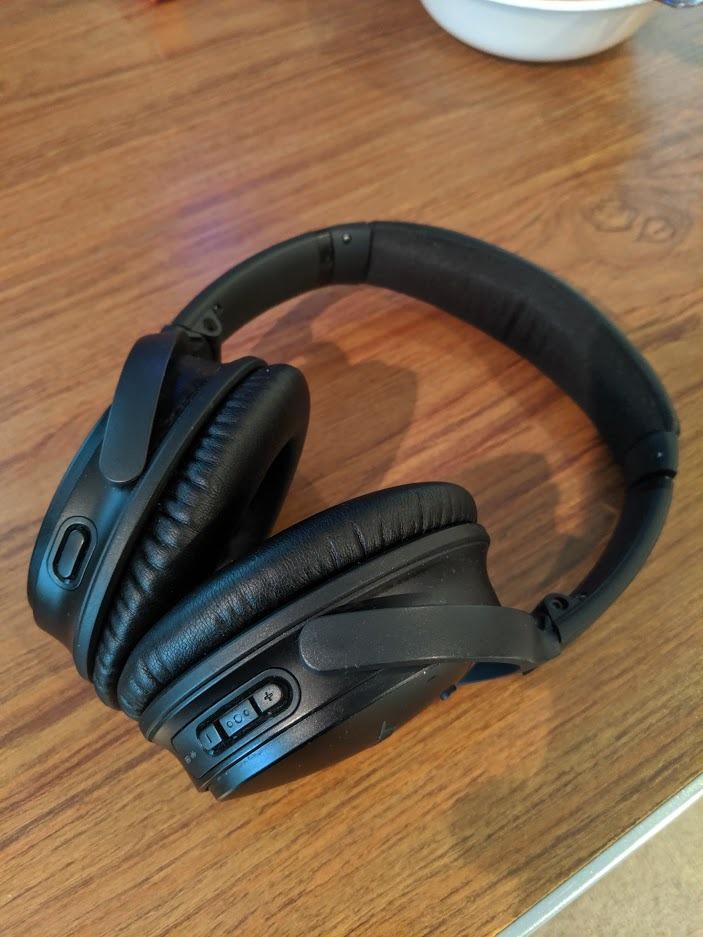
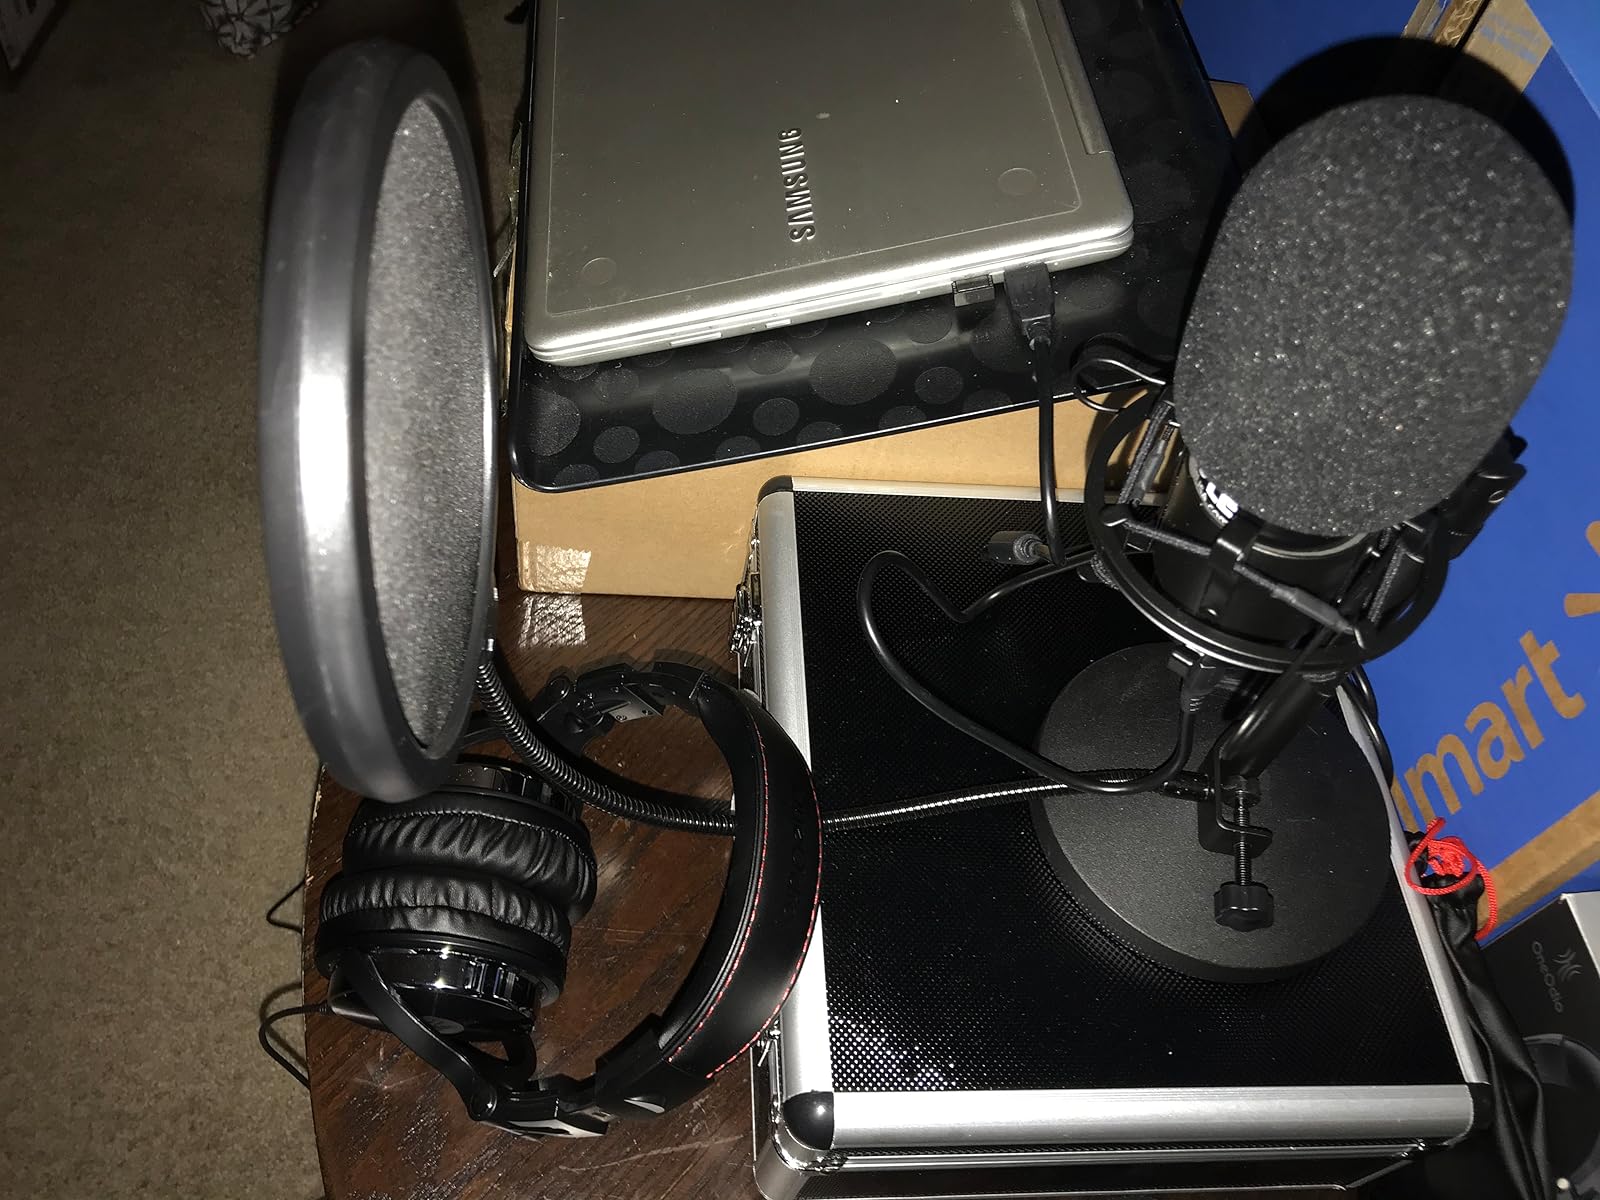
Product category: headphones
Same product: no